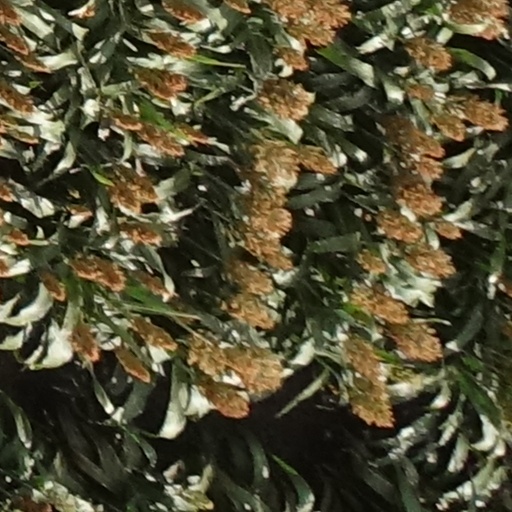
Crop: sorghum